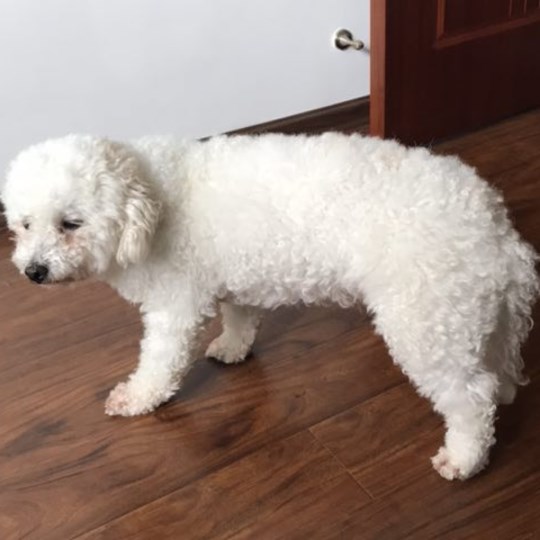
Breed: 3083-n000117-Bichon_Frise